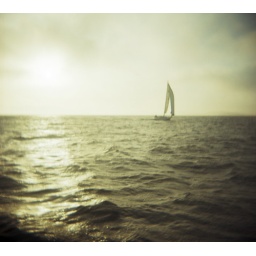
watching a boat flying downwind in front of the fog...